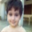
Label: baby